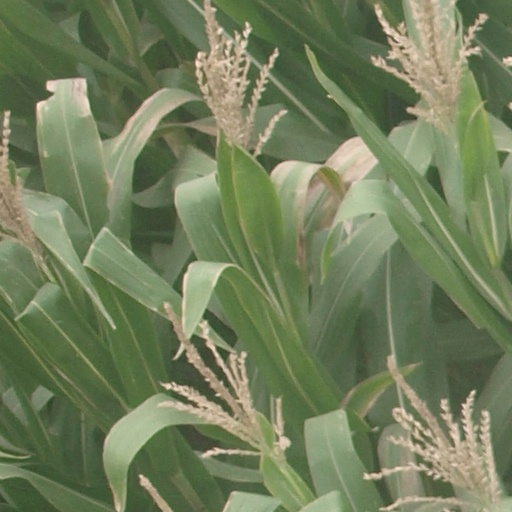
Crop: maize; corn